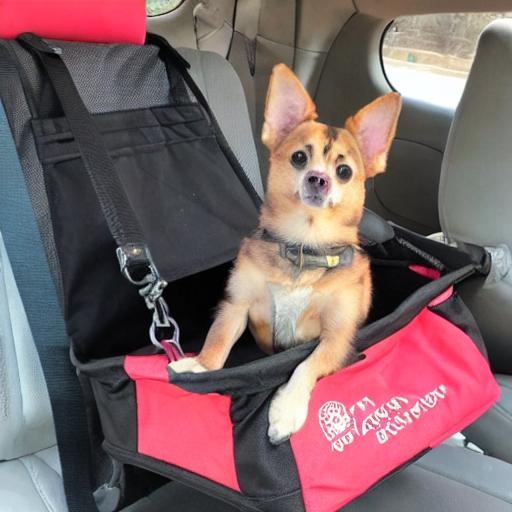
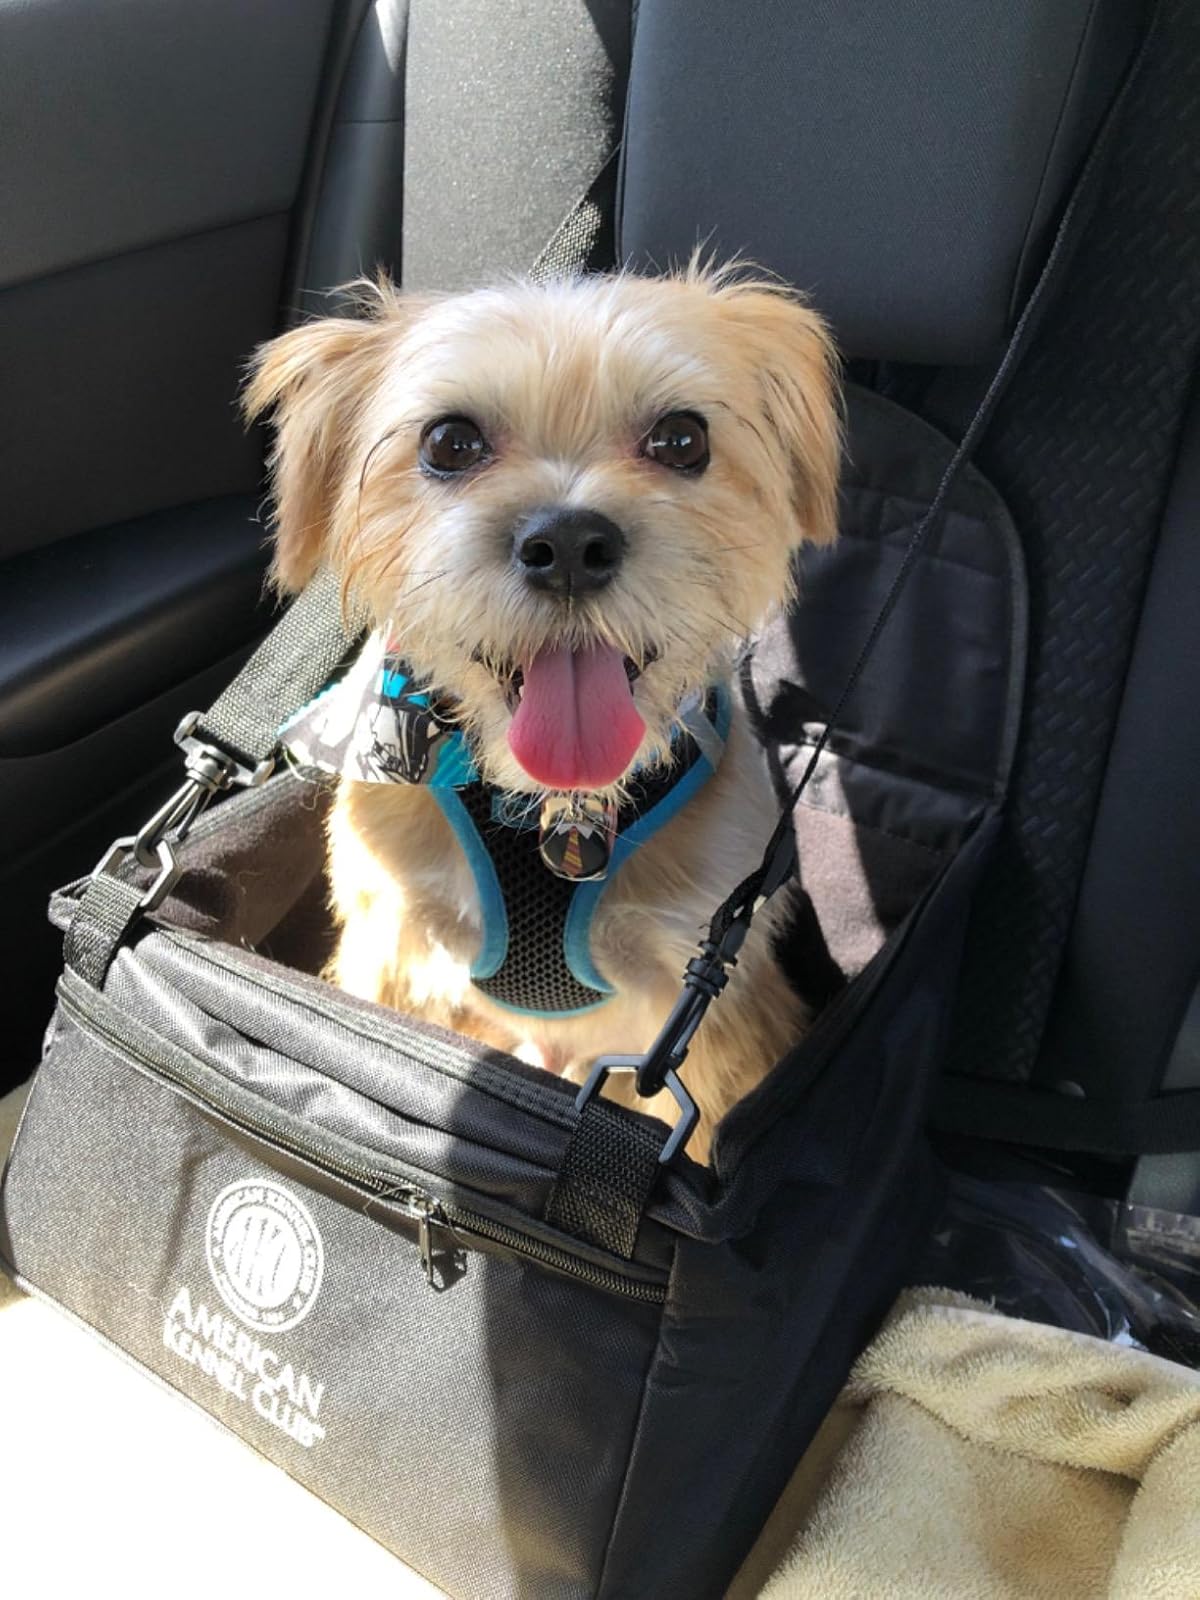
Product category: items_kennel
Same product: no